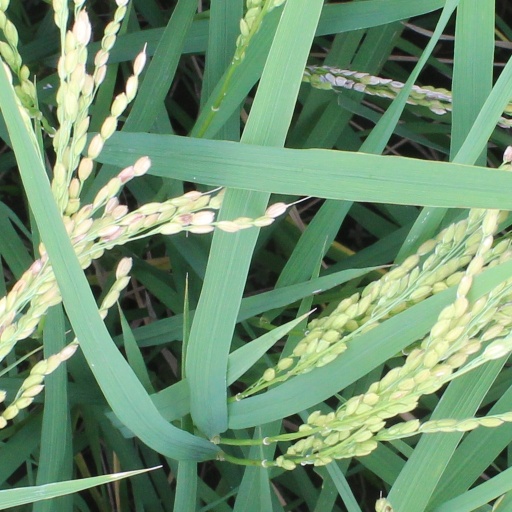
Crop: rice